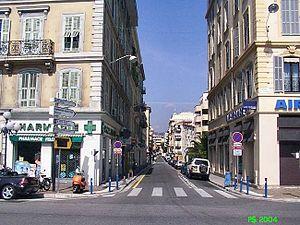
Le quartier Carabacel est un quartier de Nice situé directement au nord de la Vieille-Ville au-delà du Paillon, le torrent fluvial qui passe dans la ville.
Cette article présente la liste des voies de Nice classées par ordre alphabétique. En 2003, Marguerite et Roger Isnard ont dénombré 1 789 voies à Nice.